Bryant Park Studios

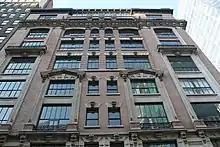
Midsection detail on 40th Street. The center bay has two windows on each story. Immediately flanking the center bay are the second-outermost bays. The outermost bays are visible at far left and right.

The fourth through eighth stories are clad with pink brick and have terracotta and stone ornamentation. On the 40th Street elevation, most windows are full-height; the center bay has two narrow windows, while the remaining bays have a large studio window. All bays, except the center one, have a balcony at the fourth story. The outermost bays are flanked by continuous brick piers from the fourth to eighth stories, with a volute above the sixth story and a balcony at the seventh. The three middle bays are arranged differently. At the fourth and fifth stories, the center bay's windows are topped by volutes, and the second-outermost bays have double-height stone frames topped by pediments. At the sixth through eighth stories, the three middle bays have full-height recessed windows, each with volutes and splayed lintels above them. A window sill connects the three middle bays at the sixth story. On the eighth story, all openings contain segmental arches.